Solanum americanum

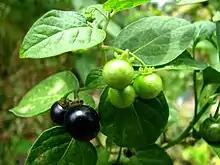
"S. americanum" berries

Research indicates the presence of toxic glycoalkaloids, with authorities warning to be careful regarding the use of "S. americanum" as herbal medicine or food. The green fruit is particularly poisonous and eating unripe berries has caused the death of children. Ripe berries and foliage may also cause poisoning, though the toxicity seems to diminish somewhat with ripening. This is due to high levels of the glycoalkaloids, solanine and solamargine. Other toxins present in the plant include chaconine, solasonine, solanigrine, gitogenin and traces of saponins, as well as the tropane alkaloids scopolamine and hyoscyamine (an isomer of atropine).